Tropical cyclones in 2019

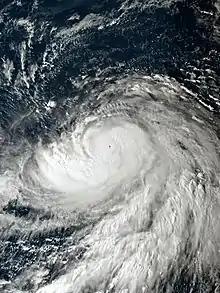
Typhoon Hagibis

The month of September was the most active of the year with twenty-five tropical cyclones forming, with seventeen being named. Out of all the cyclones, Hurricane Lorenzo in the Atlantic is the most intense of the month and become one of the largest and most powerful category 5 hurricanes on record for the central tropical Atlantic in the satellite era. Tropical Storm Fernand caused heavy flooding in Northwest Mexico, killing one person and causing at least $213 million in damage. The activity of the month in the Eastern Pacific became a record-tying most active in the month between 1966, 1992, 1994, 1997 and 2005 forming six named storms in the basin. Severe Tropical Storm (later Typhoon) Tapah (Nimfa) worsened the flooding situation in the Philippines. No tropical cyclones were formed in South Atlantic.